Vauclusotte

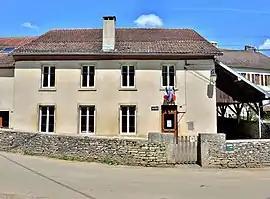
The town hall in Vauclusotte

Vauclusotte is a commune in the Doubs département in the Bourgogne-Franche-Comté region in eastern France.